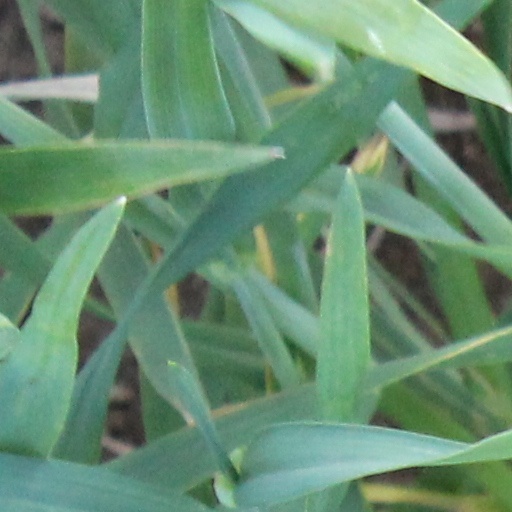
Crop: wheat